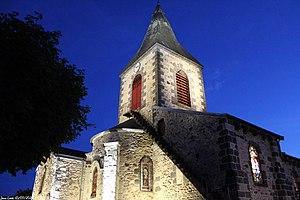
Eglise de Saint-Georges-de-Mons
Saint-Georges-de-Mons est une commune française située dans le département du Puy-de-Dôme, en région Auvergne-Rhône-Alpes.